Juneteenth

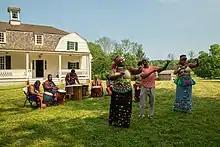
Traditional African dance and music performed for Juneteenth, 2019

The holiday is considered the "longest-running African-American holiday" and has been called "America's second Independence Day". Juneteenth falls on June 19 and has often been celebrated on the third Saturday in June. Historian Mitch Kachun notes that celebrations of the end of slavery have three goals: "to celebrate, to educate, and to agitate."